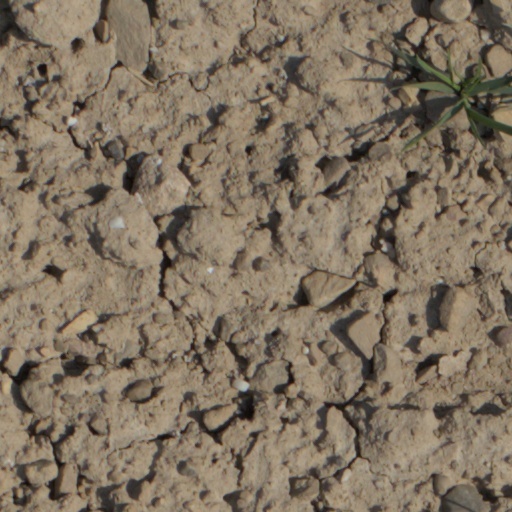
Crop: wheat